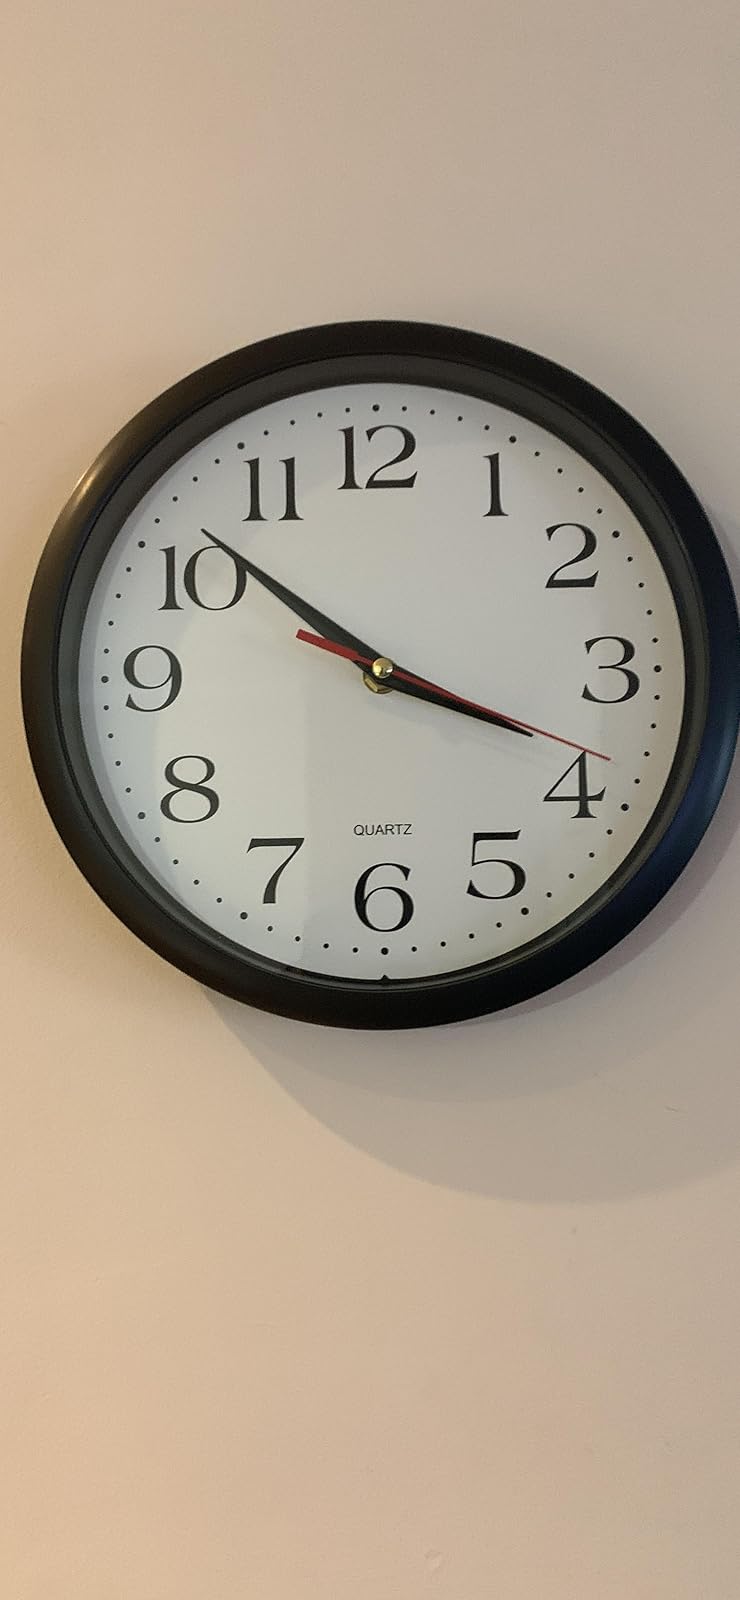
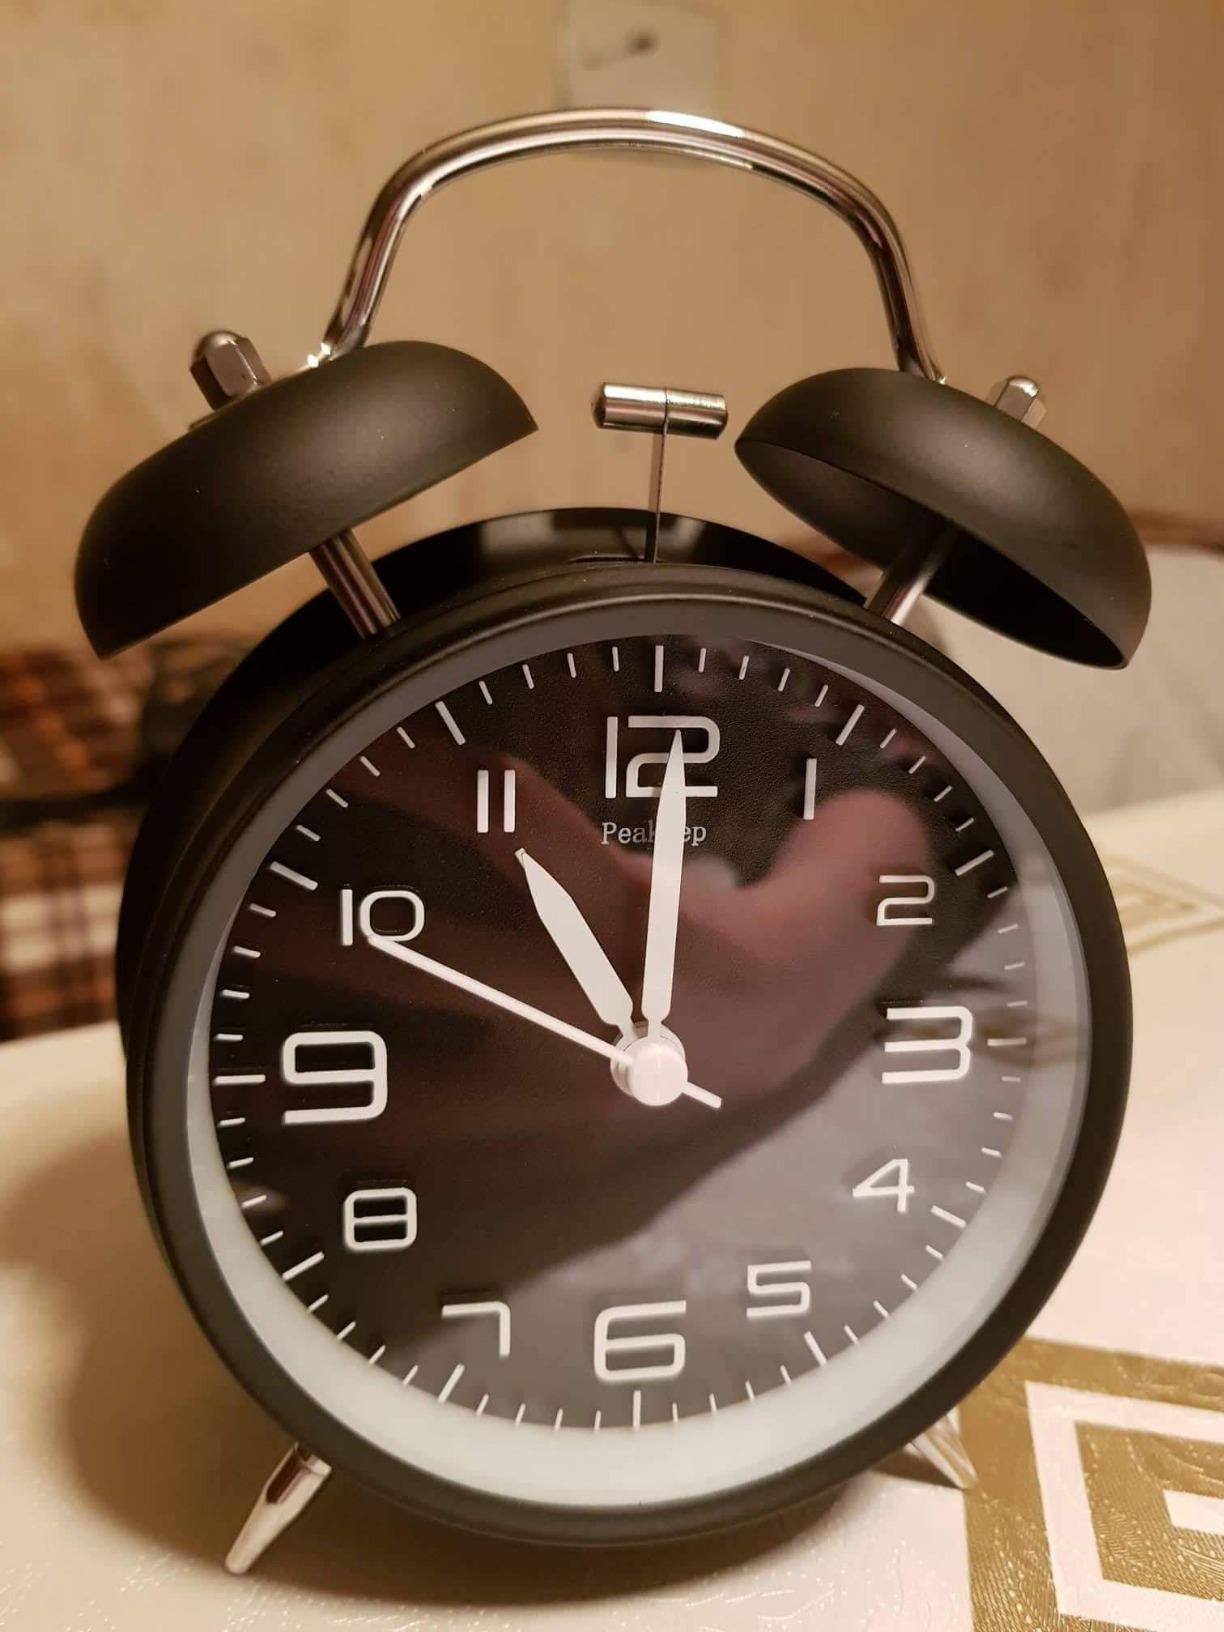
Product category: clock
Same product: no